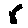
Label: 6